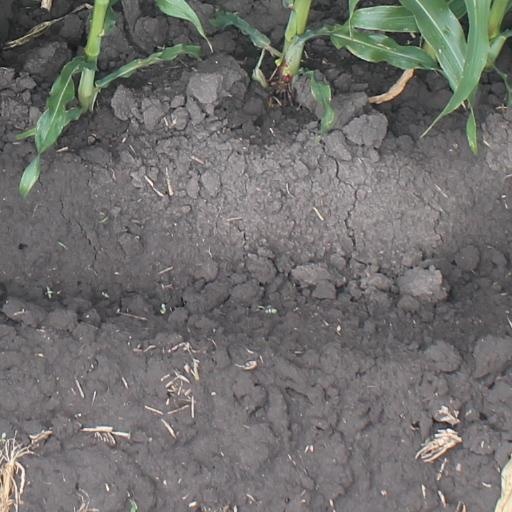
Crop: maize; corn